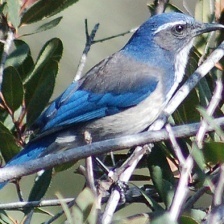
Species: CHARA DE COLLAR
Scientific name: CYANOLYCA ARMILLATA